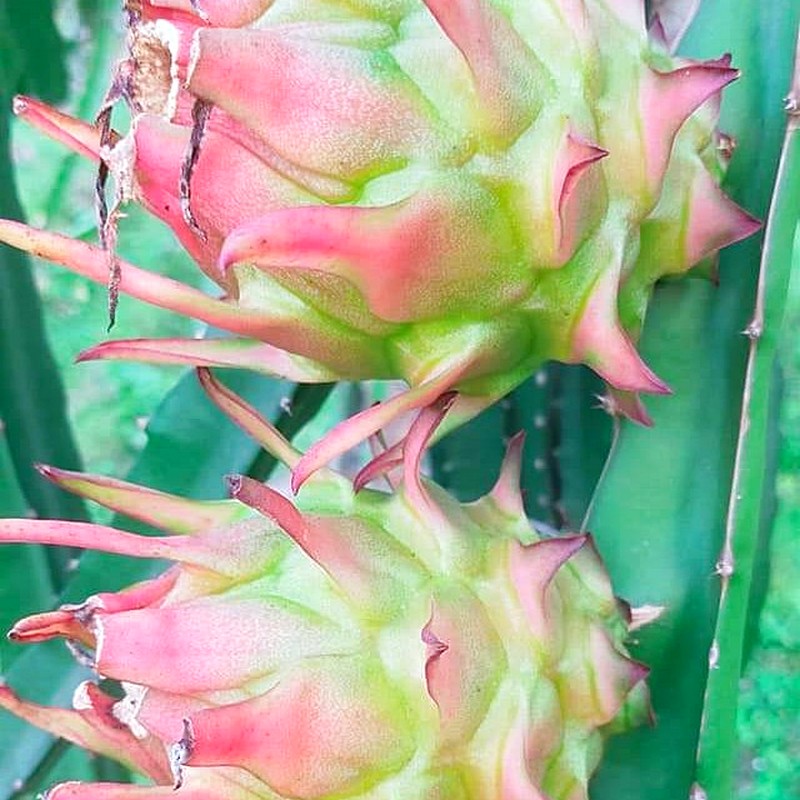
Label: Fresh Dragon Fruit